Security-Enhanced Linux

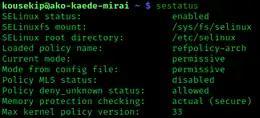
codice_8 showing status of SELinux in a system (openSUSE Tumbleweed)

SELinux has been implemented in Android since version 4.3.